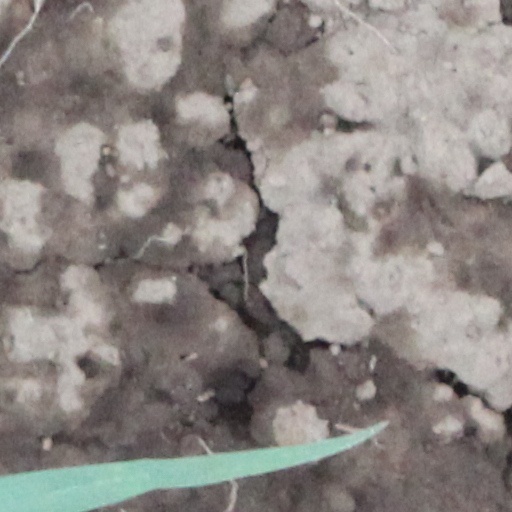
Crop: wheat